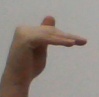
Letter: khaa